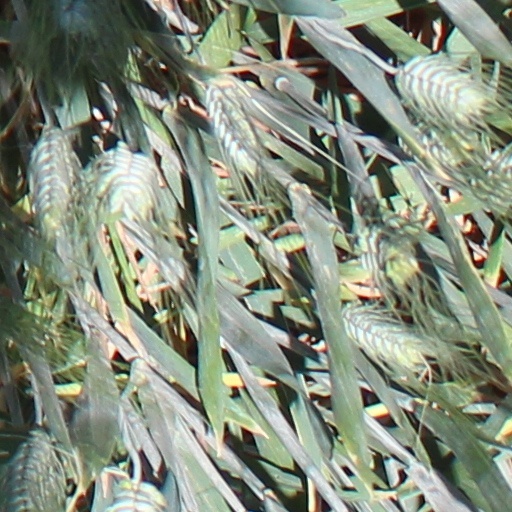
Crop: wheat